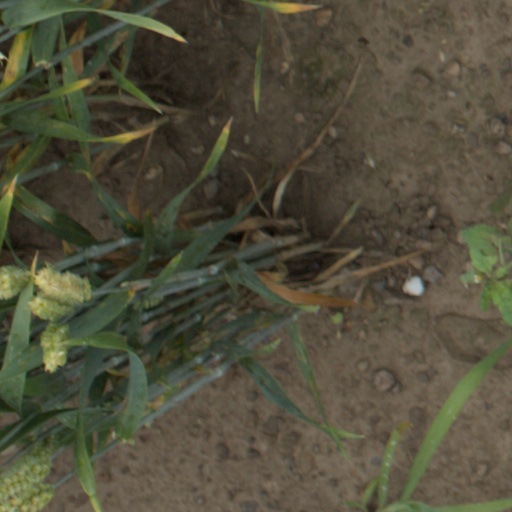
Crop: wheat